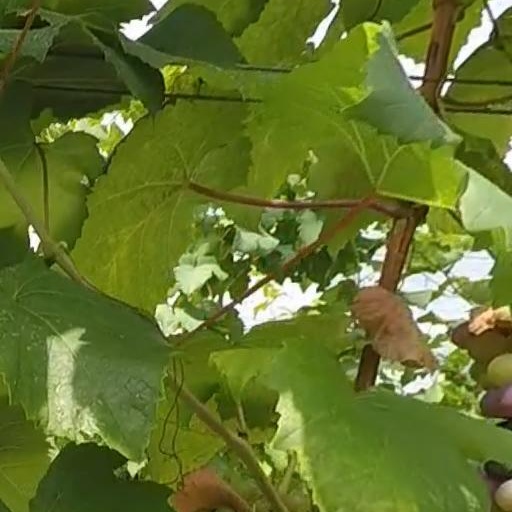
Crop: grape